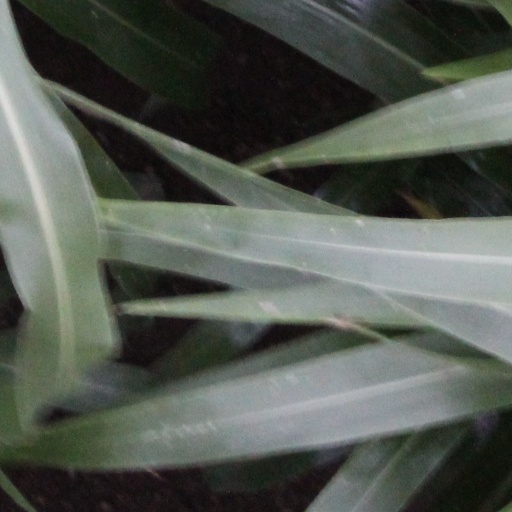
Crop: sorghum